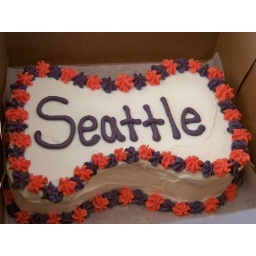
Her birthday cake in pink and purple!